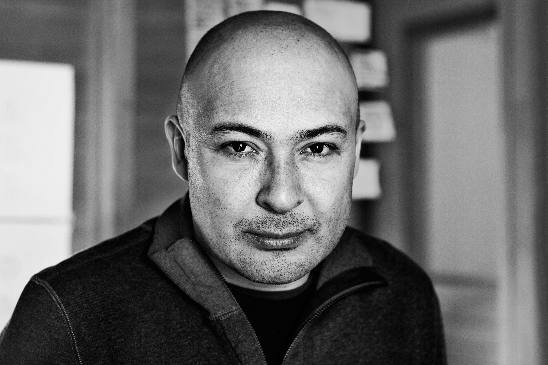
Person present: Yes